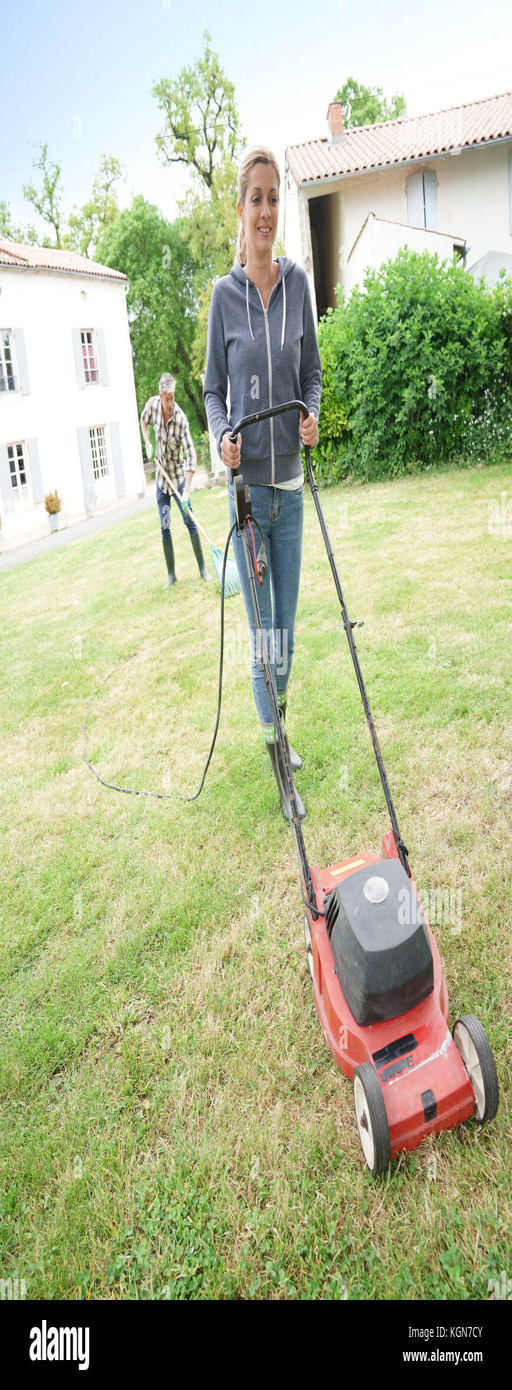
woman in garden mowing the lawn